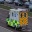
Label: ambulance